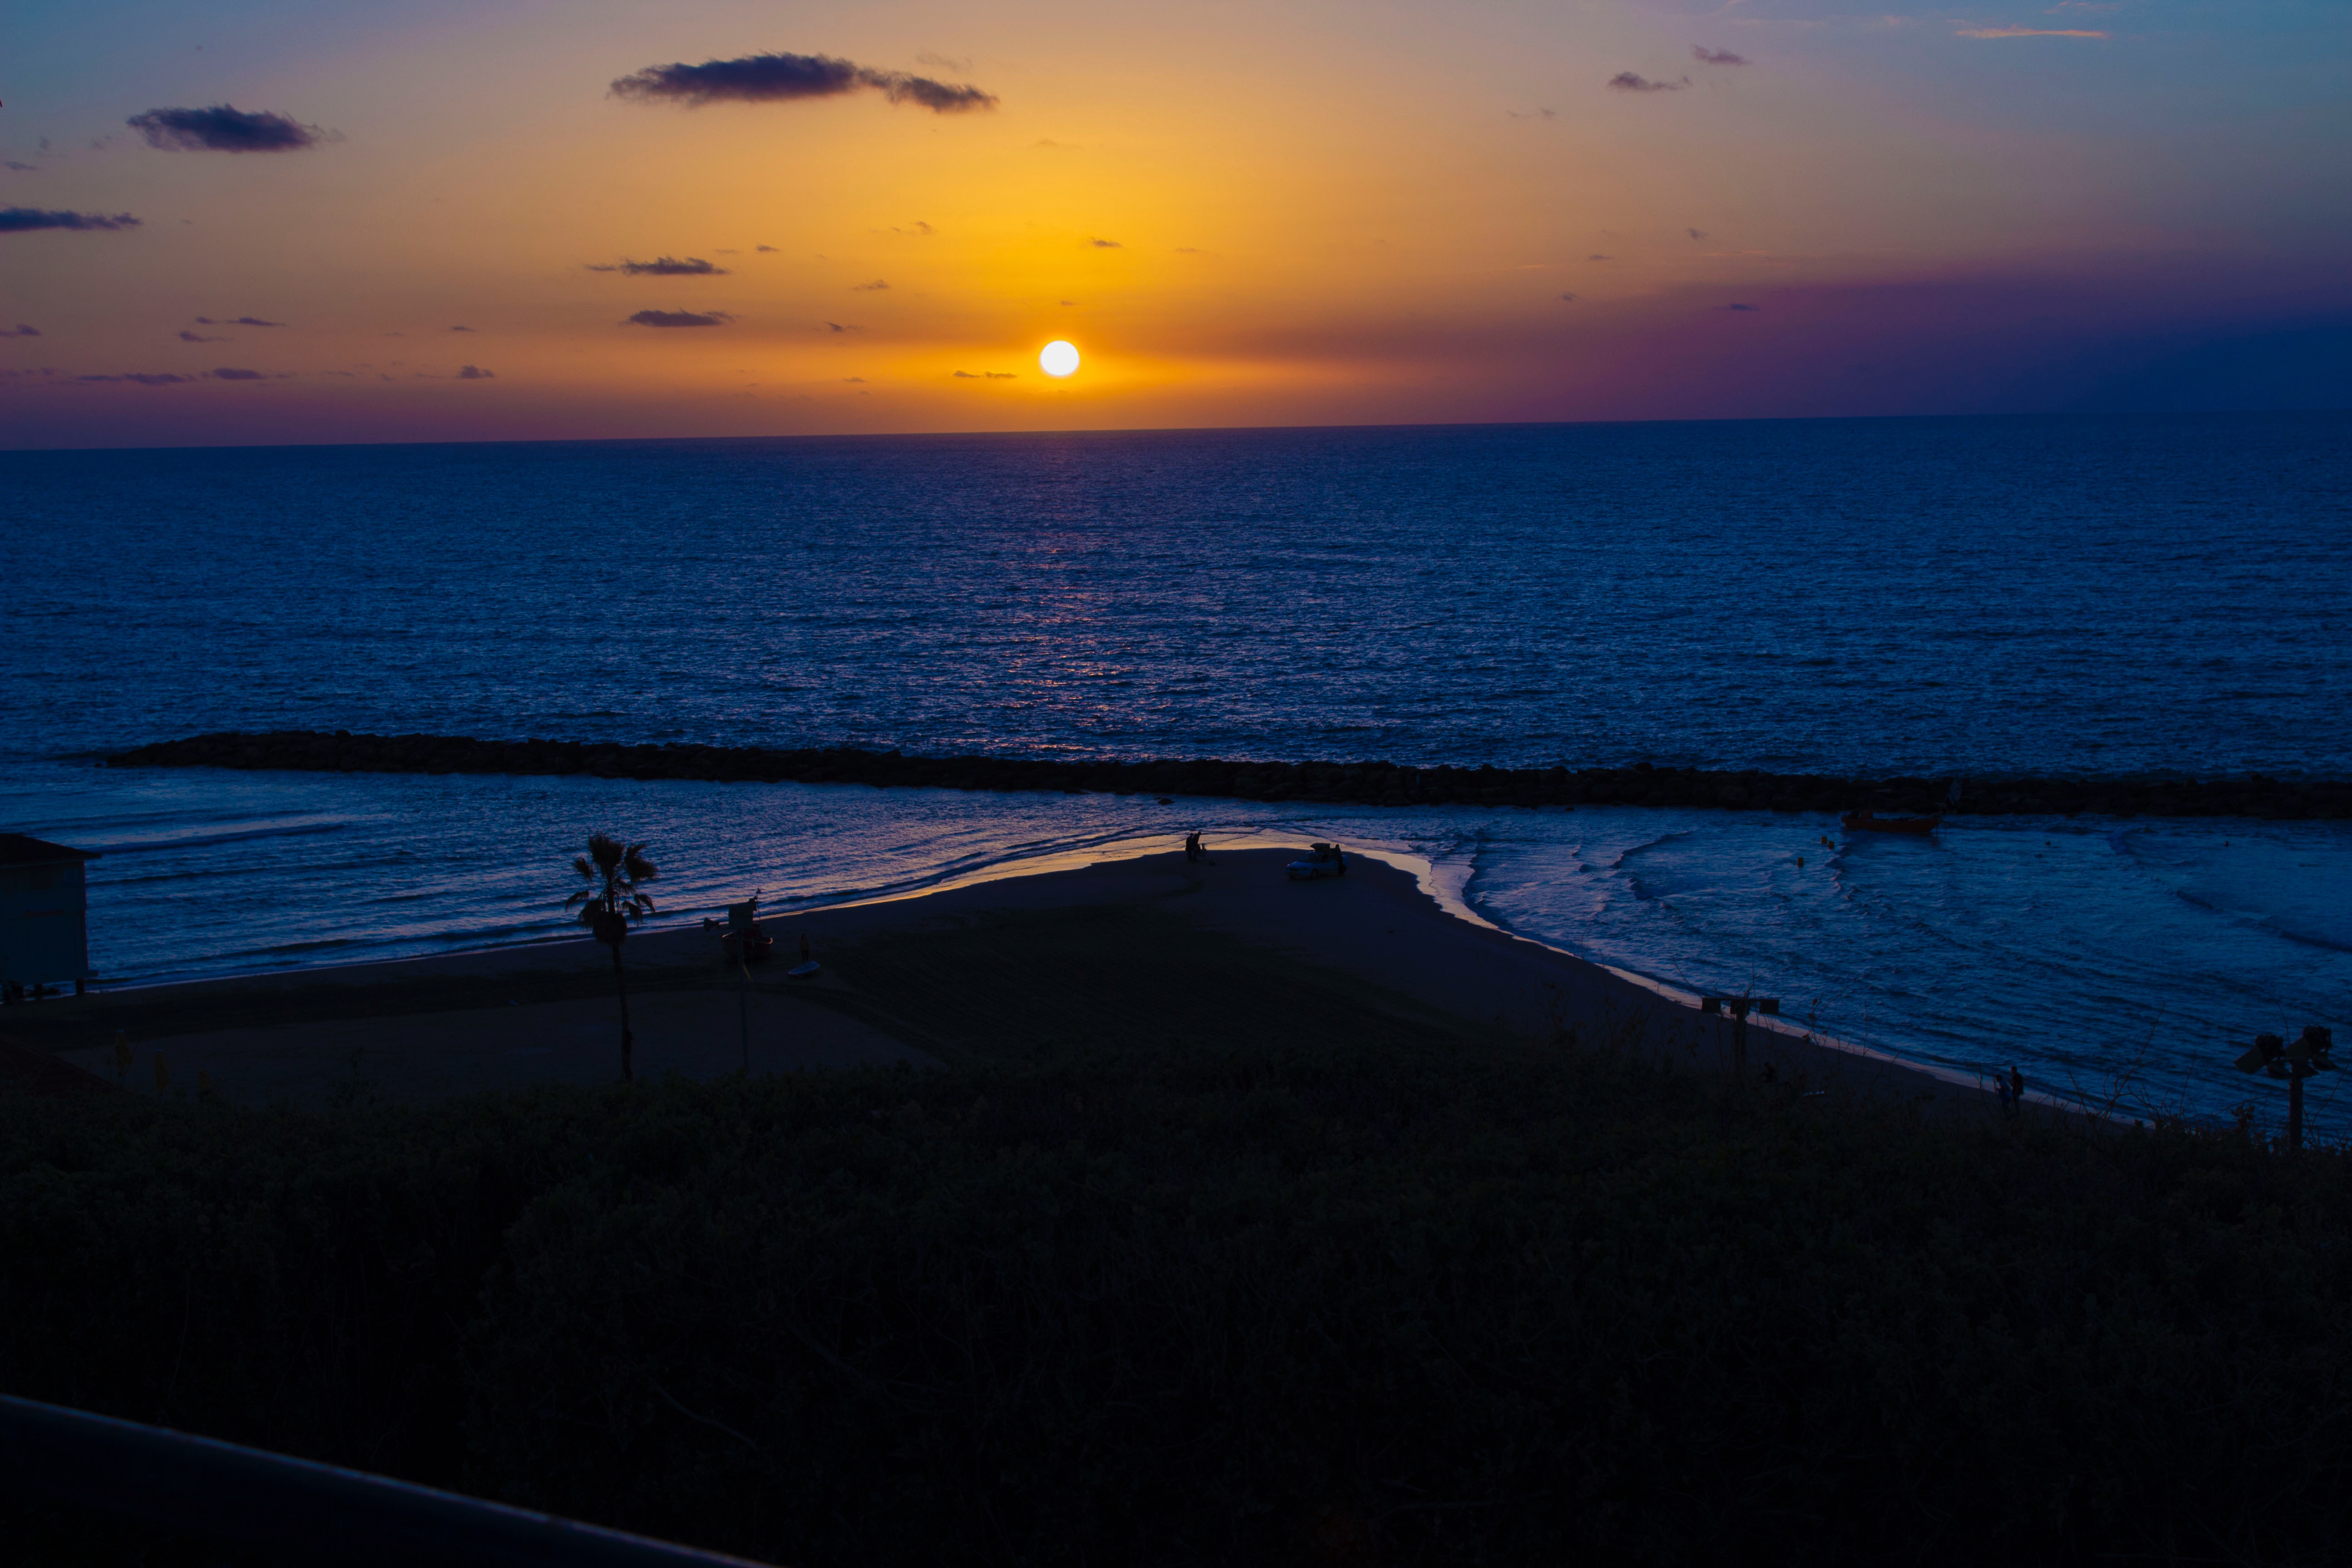
beach, sea, coast, ocean, horizon, cloud, sky, sun, sunrise, sunset, sunlight, morning, shore, wave, dawn, dusk, evening, reflection, bay, body of water, cape, afterglow